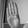
ASL letter: B